Thorndon, Suffolk

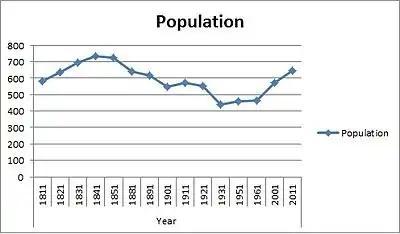
The total population of Thorndon civil parish, as reported by the Census of Population from 1811 to 2011

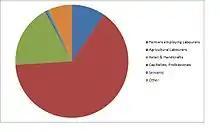
Pie Graph showing the percentage of occupation types in Thorndon, Suffolk in 1831

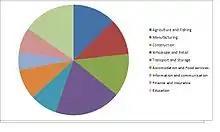
Pie Graph showing the occupation types according to the 2011 census

The Census Report of 2011 also shows that 90% of the population are of very good health or good health. This could be due to the affluent area of Thorndon is.